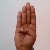
The image shows a hand gesture representing the letter 'B' in Indian Sign Language.